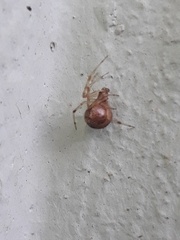
Species: Parasteatoda_tepidariorum